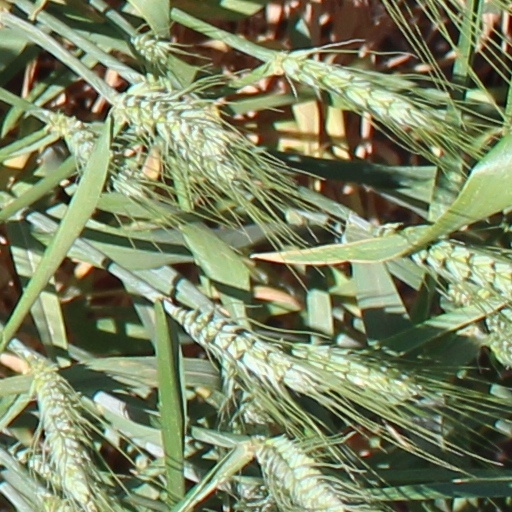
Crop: wheat